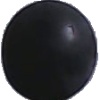
Label: Grape Blue 1